Losing Control

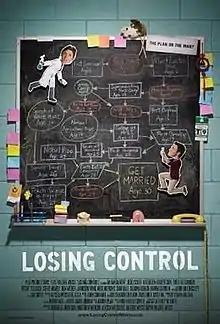
Theatrical release poster

Losing Control is a 2011 American romantic comedy film written, produced and directed by Valerie Weiss about a female scientist who wants proof that her boyfriend is "the one." "Losing Control" was released theatrically on March 23, 2012 in New York City and expanded to more cities on March 30, 2012. The film won Best Director at the 2011 Feel Good Film Festival, Connie Clair Spirit Award for Top Female Filmmaker of 2011 at The Chicago Comedy Film Festival and First Honorable Mention for the Christopher Wetzel Independent Film Comedy Award.